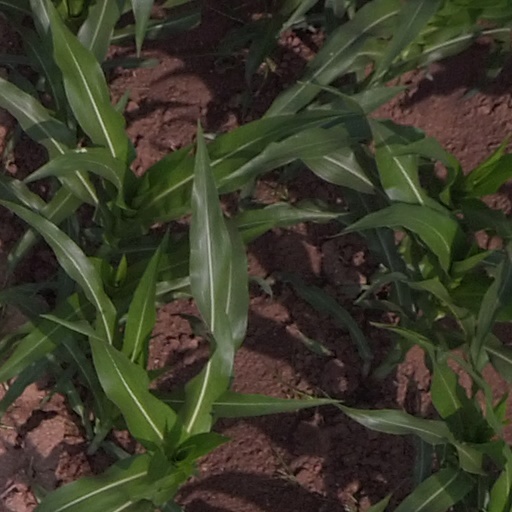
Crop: maize; corn